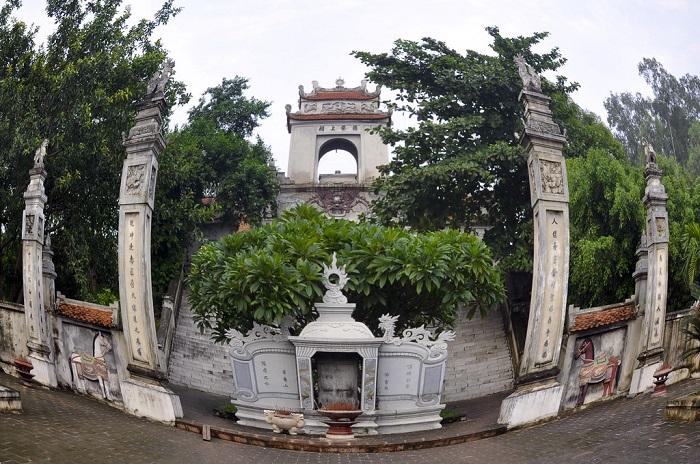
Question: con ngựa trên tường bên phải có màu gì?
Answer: con ngựa có màu nâu